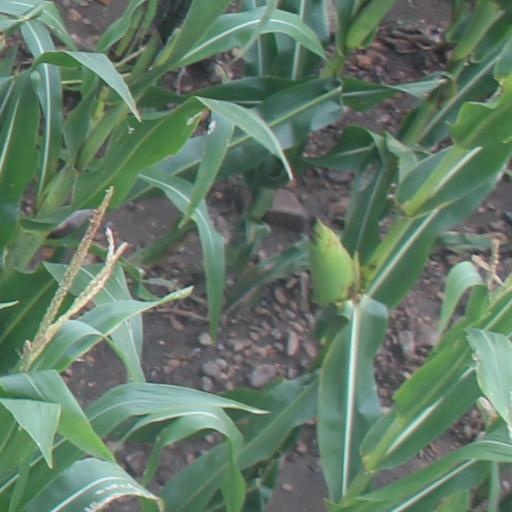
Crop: maize; corn